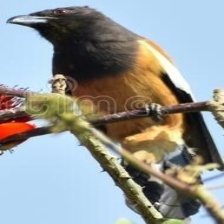
Species: RUFOUS TREPE
Scientific name: DENDROCITTA VAGABUNDA